List of X-planes

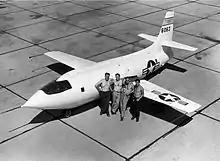
Bell X-1-2

The X-planes are a series of experimental United States aircraft and rockets, used to test and evaluate new technologies and aerodynamic concepts. They have an X designator within the US system of aircraft designations, which denotes the experimental research mission.